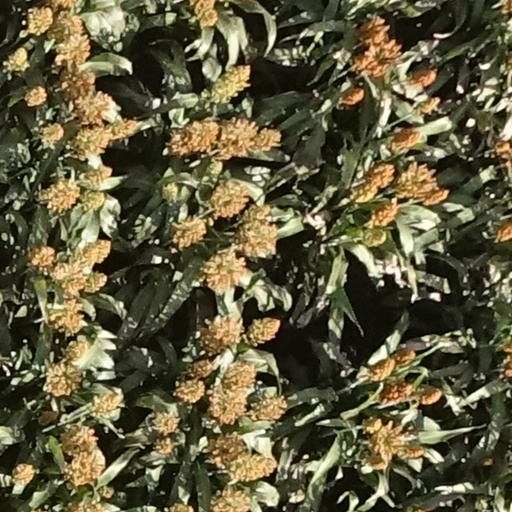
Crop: sorghum